Moncton

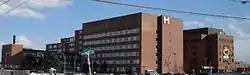
The Moncton Hospital is one of two major teaching hospitals located in Moncton.

In film production, the city has since 1974 been home to the National Film Board of Canada's French-language Studio Acadie.